Sniper: Assassin's End

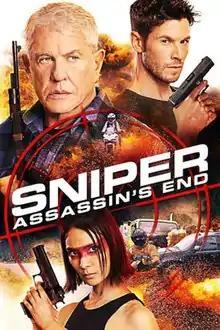
Official DVD cover

Sniper: Assassin's End is a 2020 American action film directed by Kaare Andrews and starring Chad Michael Collins, Tom Berenger, and Sayaka Akimoto. The film is the eighth installment of the "Sniper" film series and a sequel to "" (2017).